Ignacio Zuloaga

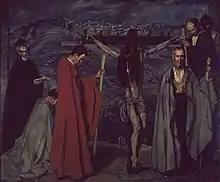
"El Cristo de la Sangre" (1911), Madrid, Museo Nacional Centro de Arte Reina Sofía

In his youth, he drew and worked in the armourer's workshop of his father, Plácido. His father's craftmanship, a familial trade, was highly respected throughout Europe, but he intended his son for either commerce, engineering, or architecture, but during a short trip to Rome with his father, he decided to become a painter. His first painting was exhibited in Paris in 1890.